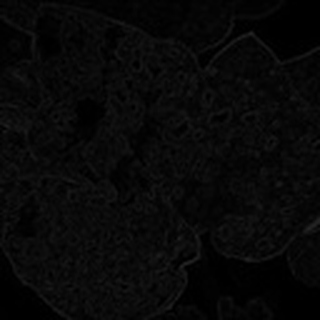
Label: cotton_powdery_mildew